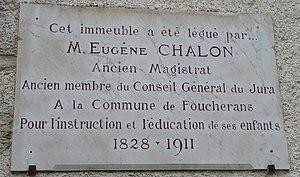
Plaque dédiée à Eugène Chalon à Foucherans (39)
Foucherans est une commune française située dans le département du Jura en région Bourgogne-Franche-Comté.